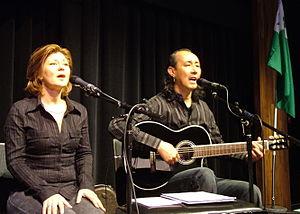
Ĵomart et Nataŝa sont un duo de chanteurs kazakhs chantant en espéranto des chansons tristes et romantiques.